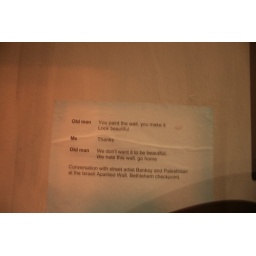
The apartheid wall with Banksys graffiti - inside Sandinos bar in Derry